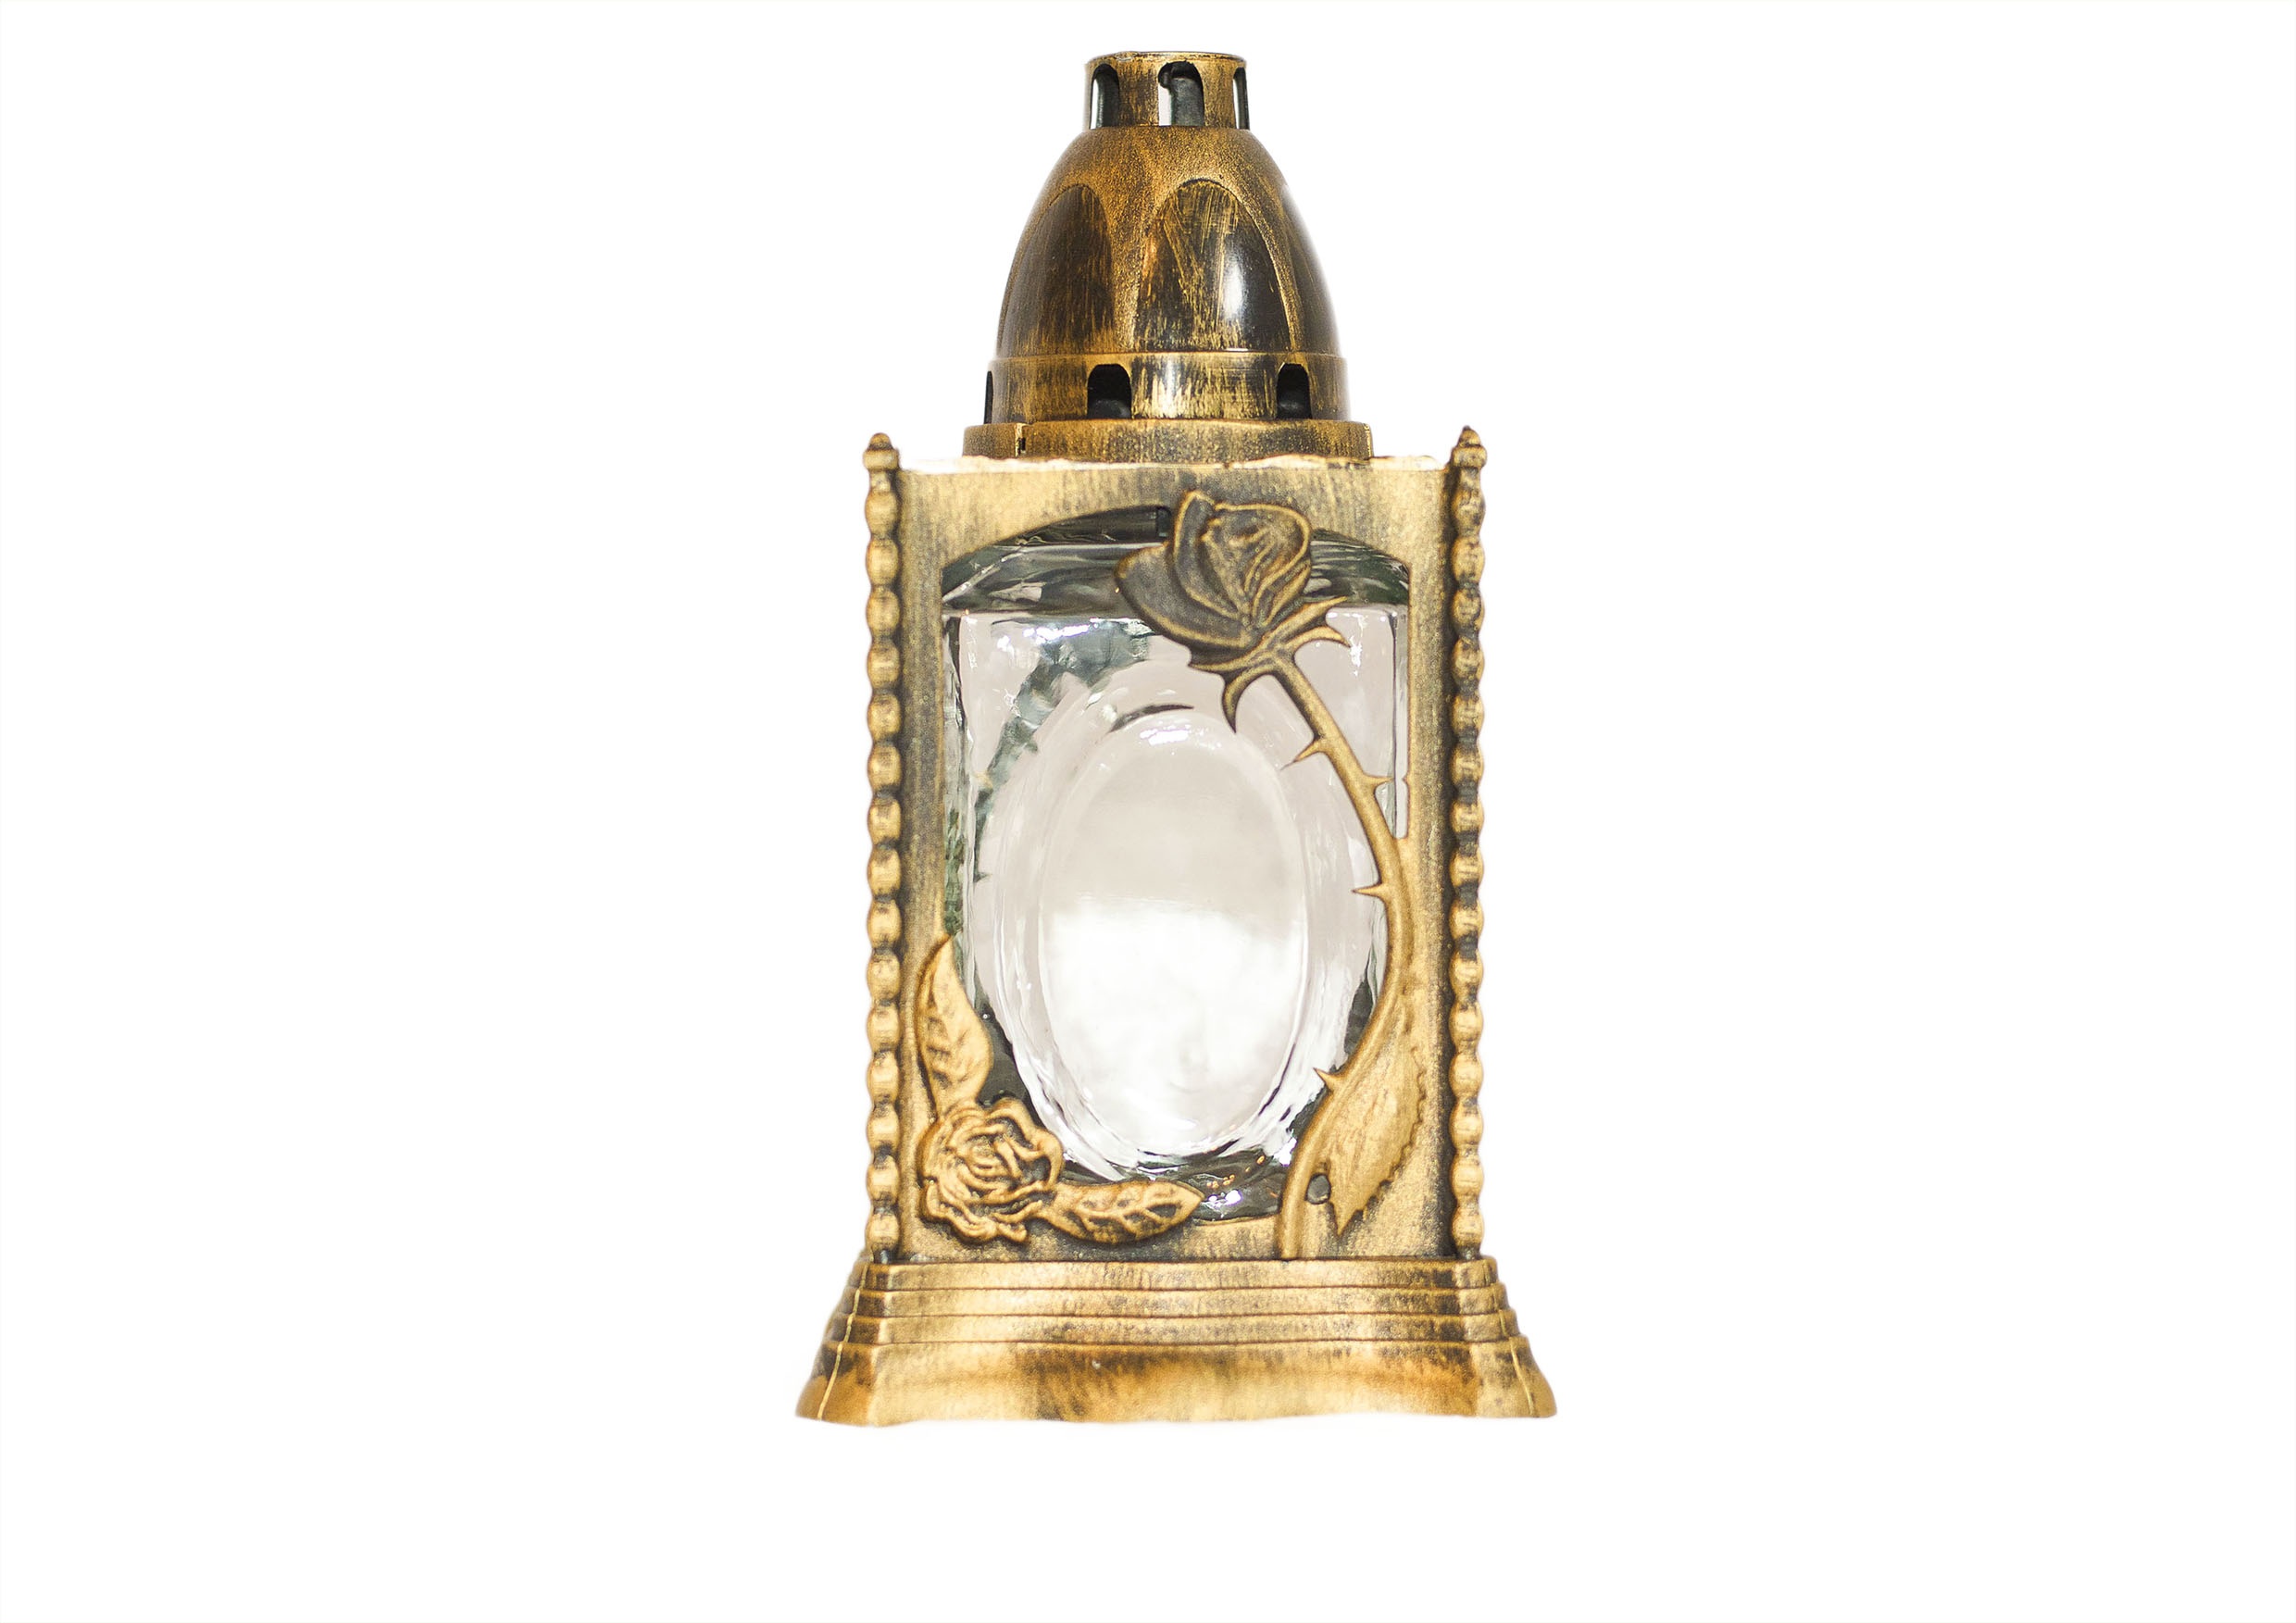
white, lantern, metal, bottle, lamp, lighting, jewellery, background, brass, copper, light fixture, sconce